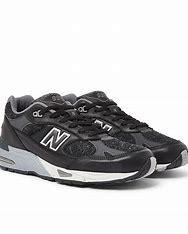
Brand: New
Model: Balance New Balance 991 Made In England Marathon